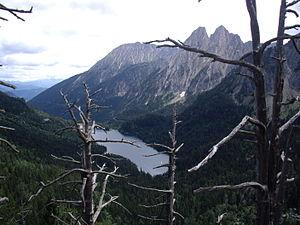
Le parc national d'Aigüestortes et lac Saint-Maurice a été créé en 1955. C'est l'unique parc national espagnol de la communauté autonome de Catalogne.